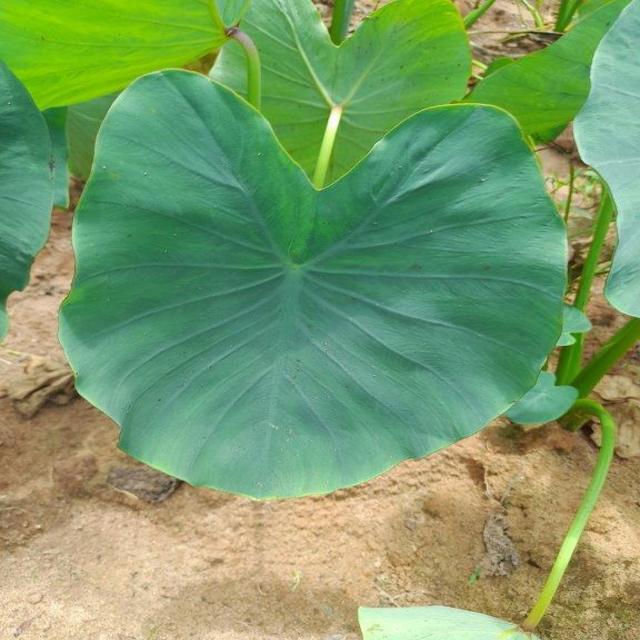
Label: Healthy